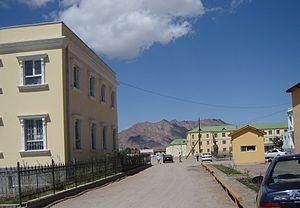
Khovd, parfois retranscrit Hovd, Chowd ou encore Kobdo, est la capitale de l'aïmag de Khovd, en Mongolie. Elle est située au pied des montagnes mongoles de l'Altaï, au bord de la rivière Busein Gol.